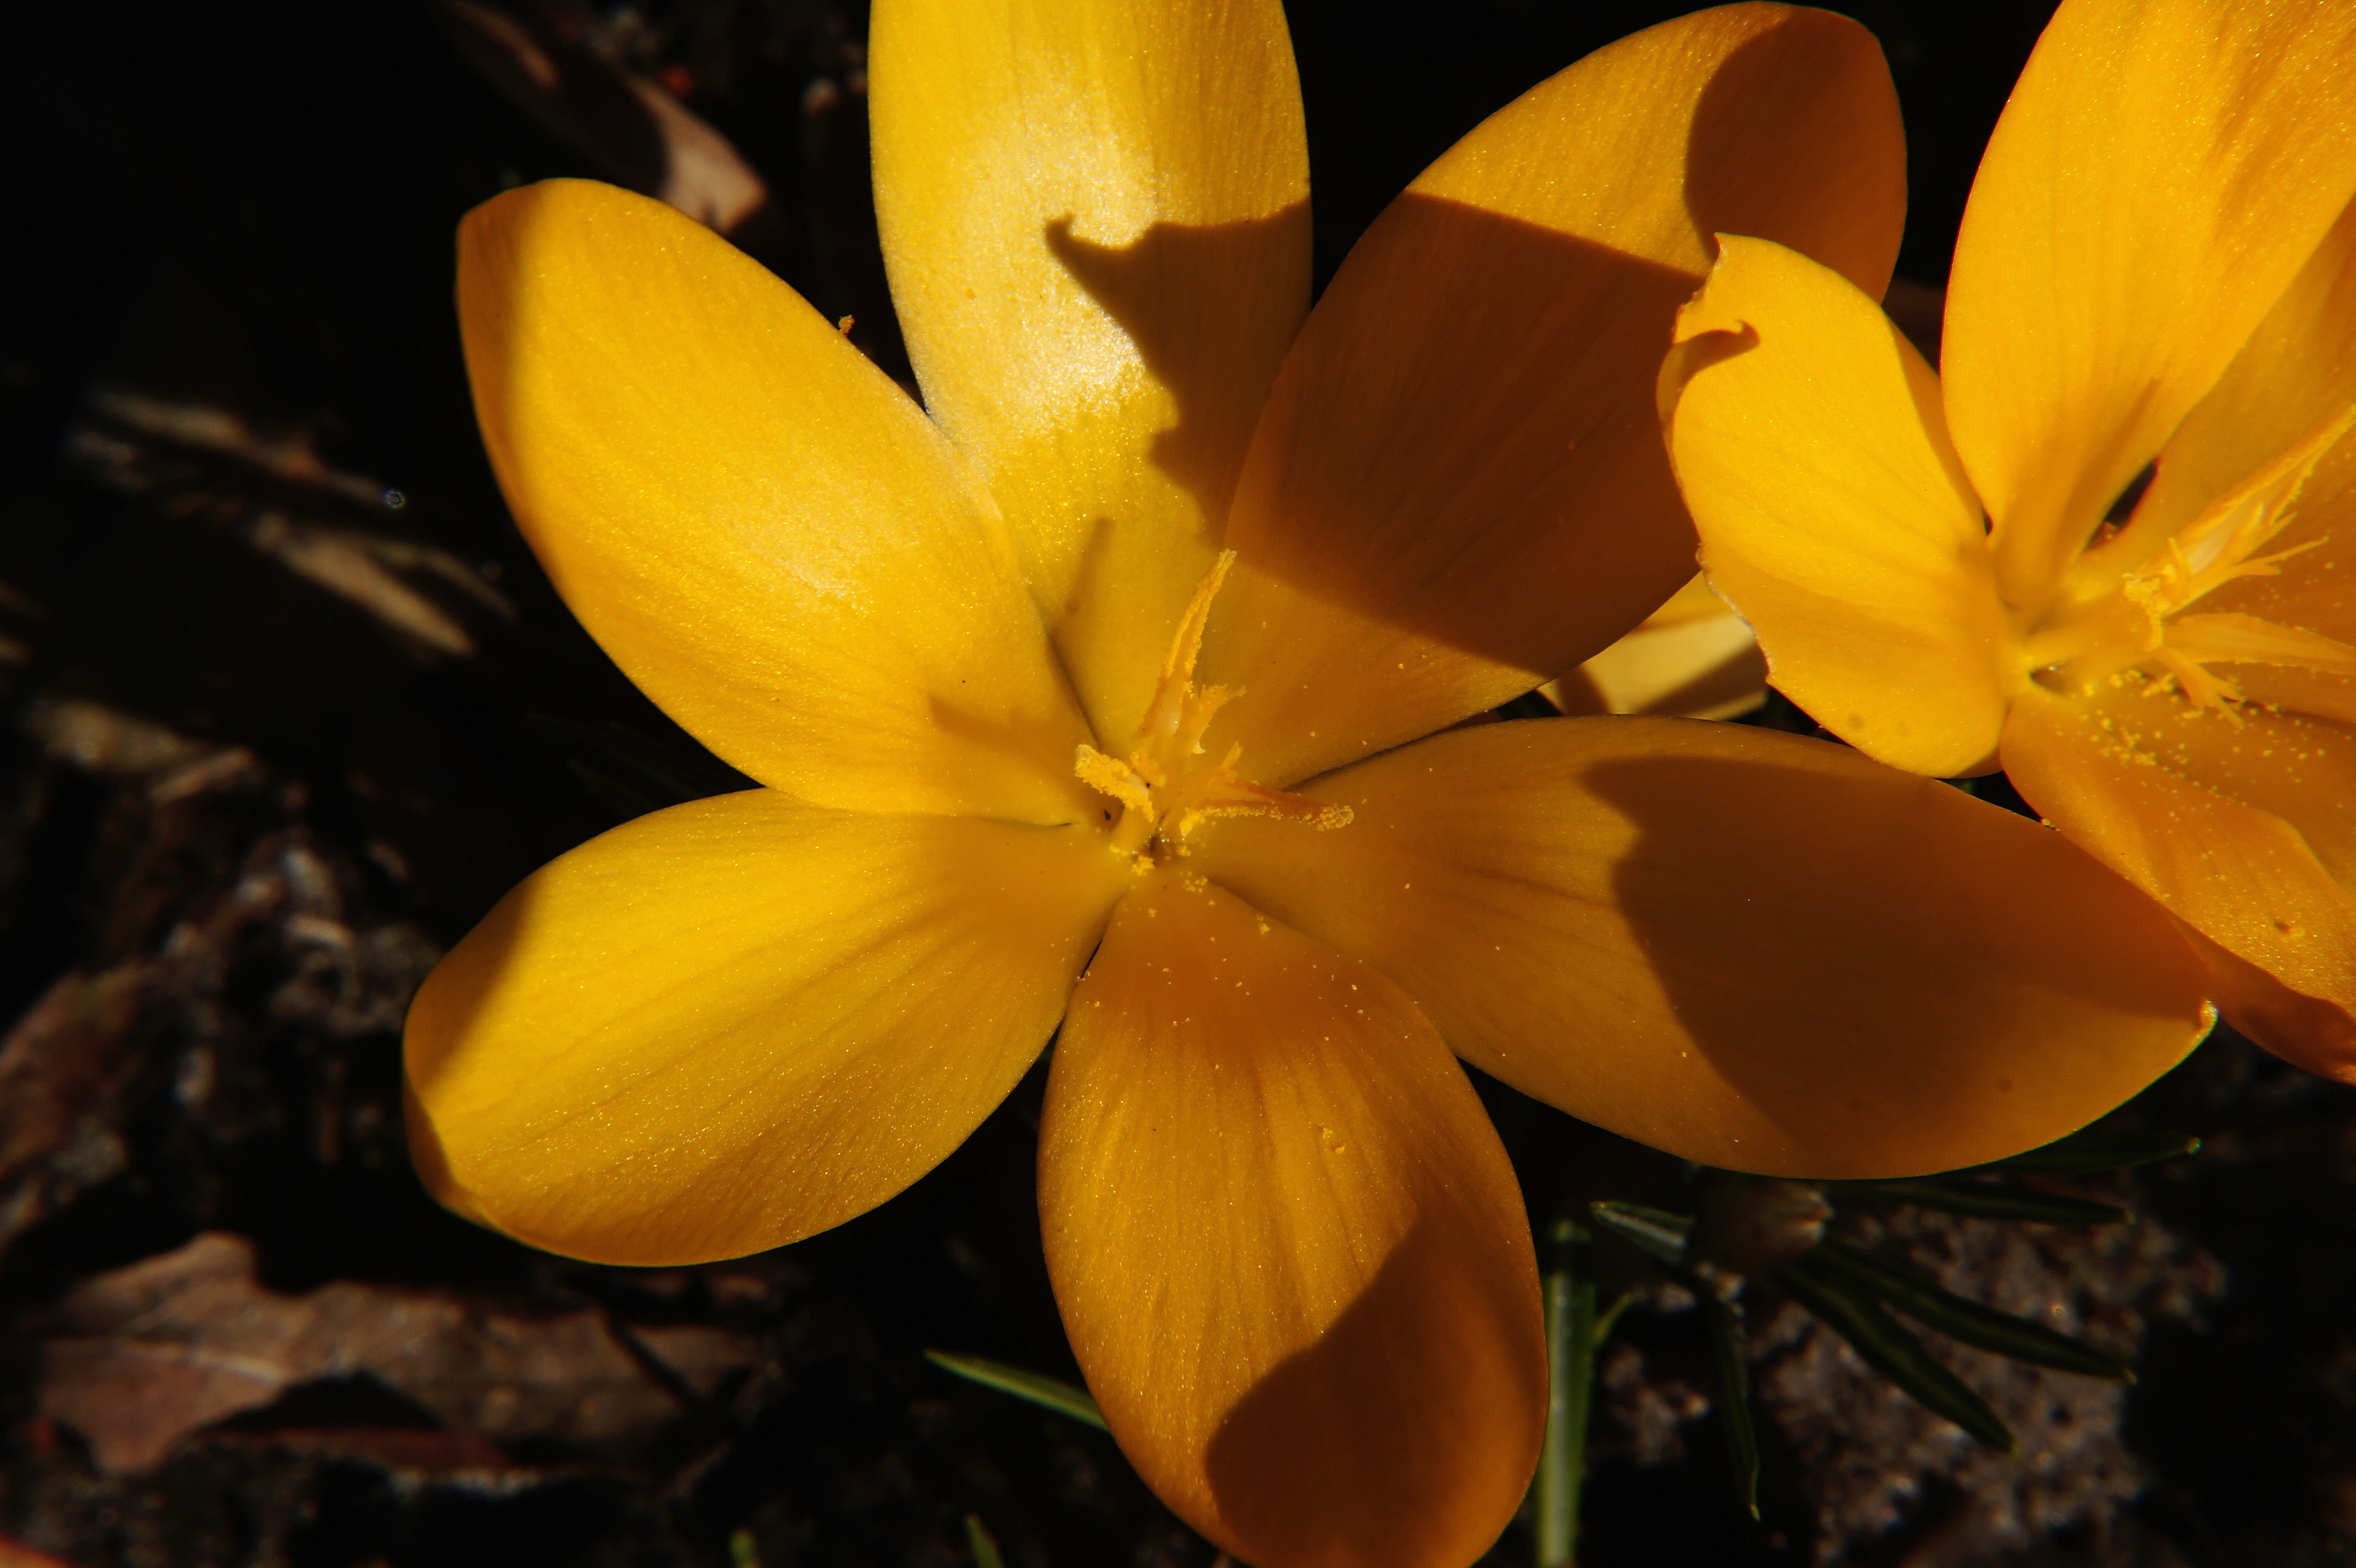
blossom, plant, flower, petal, bloom, botany, yellow, close, flora, wildflower, close up, lily, crocus, macro photography, fr hlingsanfang, flowering plant, land plant